Kristen Roupenian

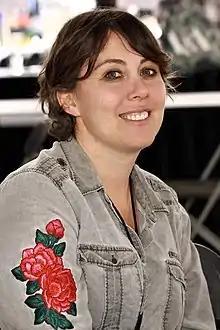
Roupenian at the 2019 Texas Book Festival

Kristen Roupenian is an American writer best known for her 2017 short story "Cat Person" and her 2019 short story collection "You Know You Want This".